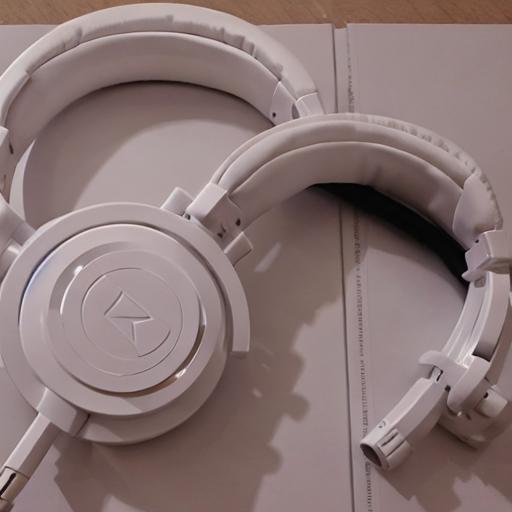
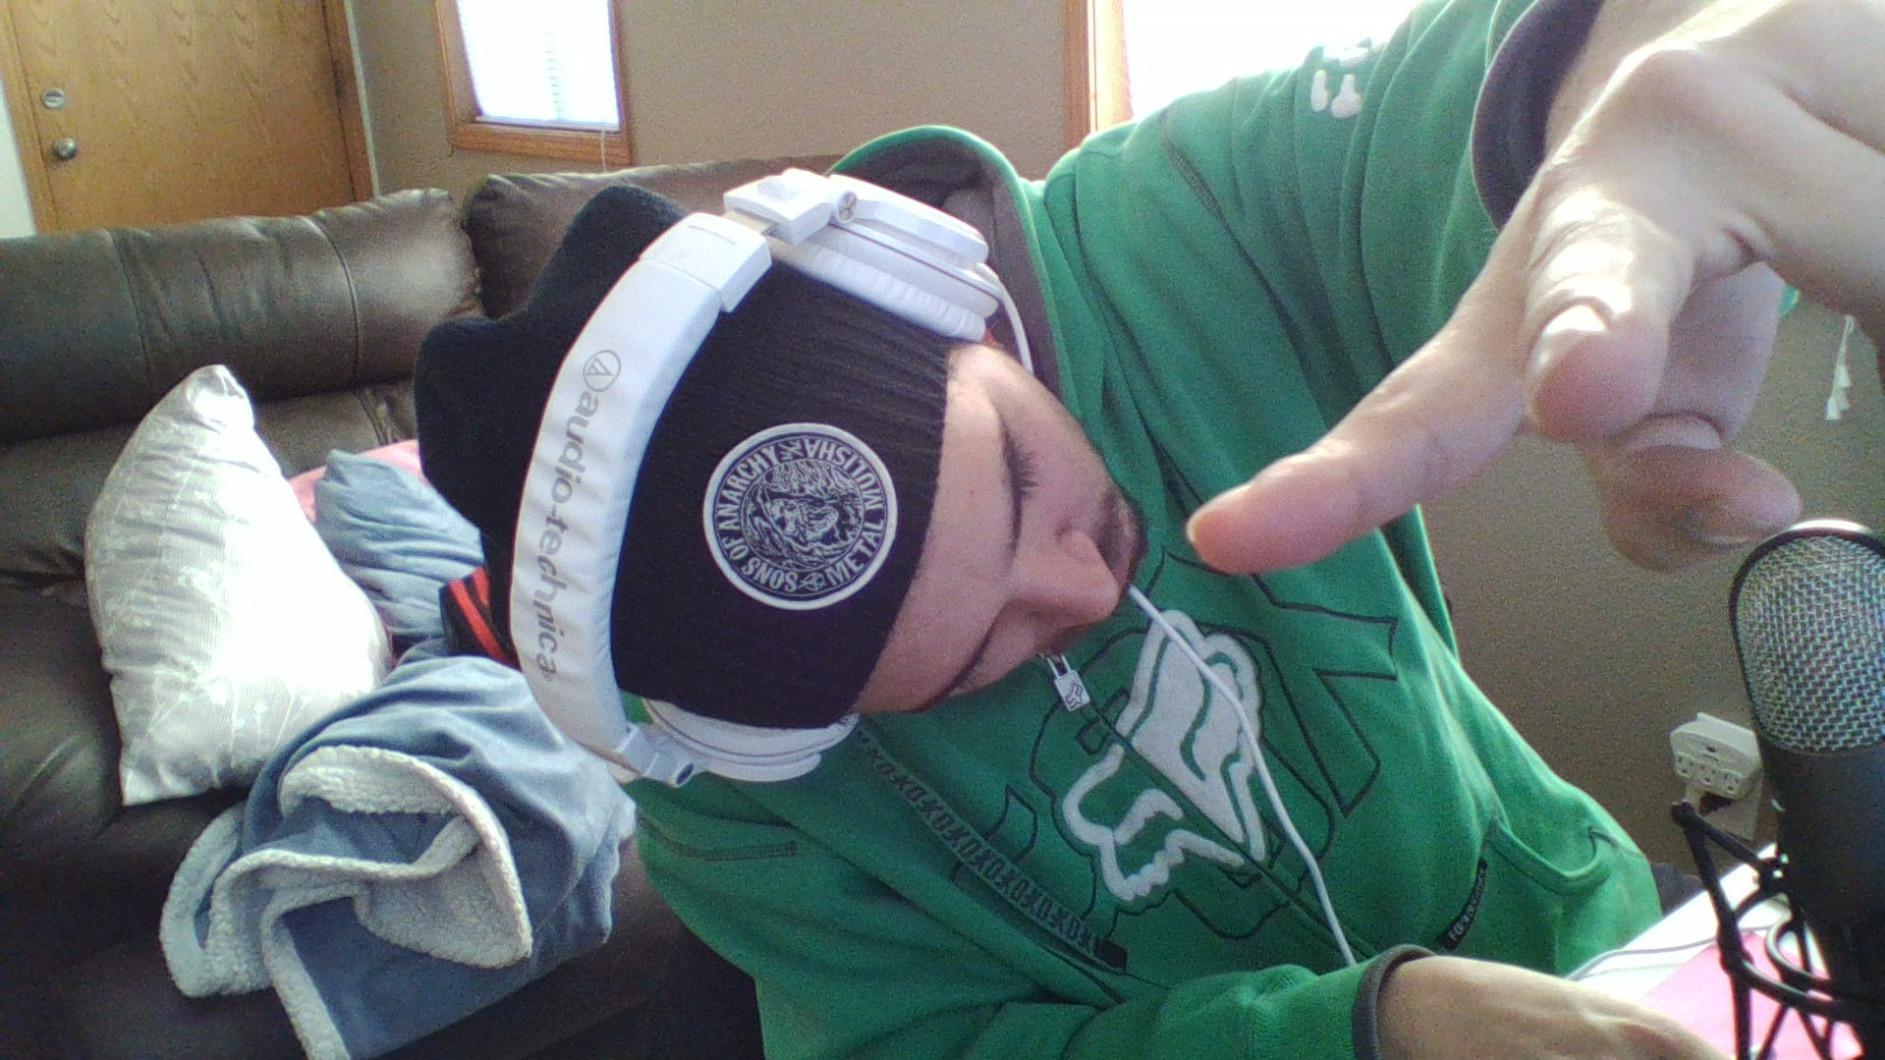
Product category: headphones
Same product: no